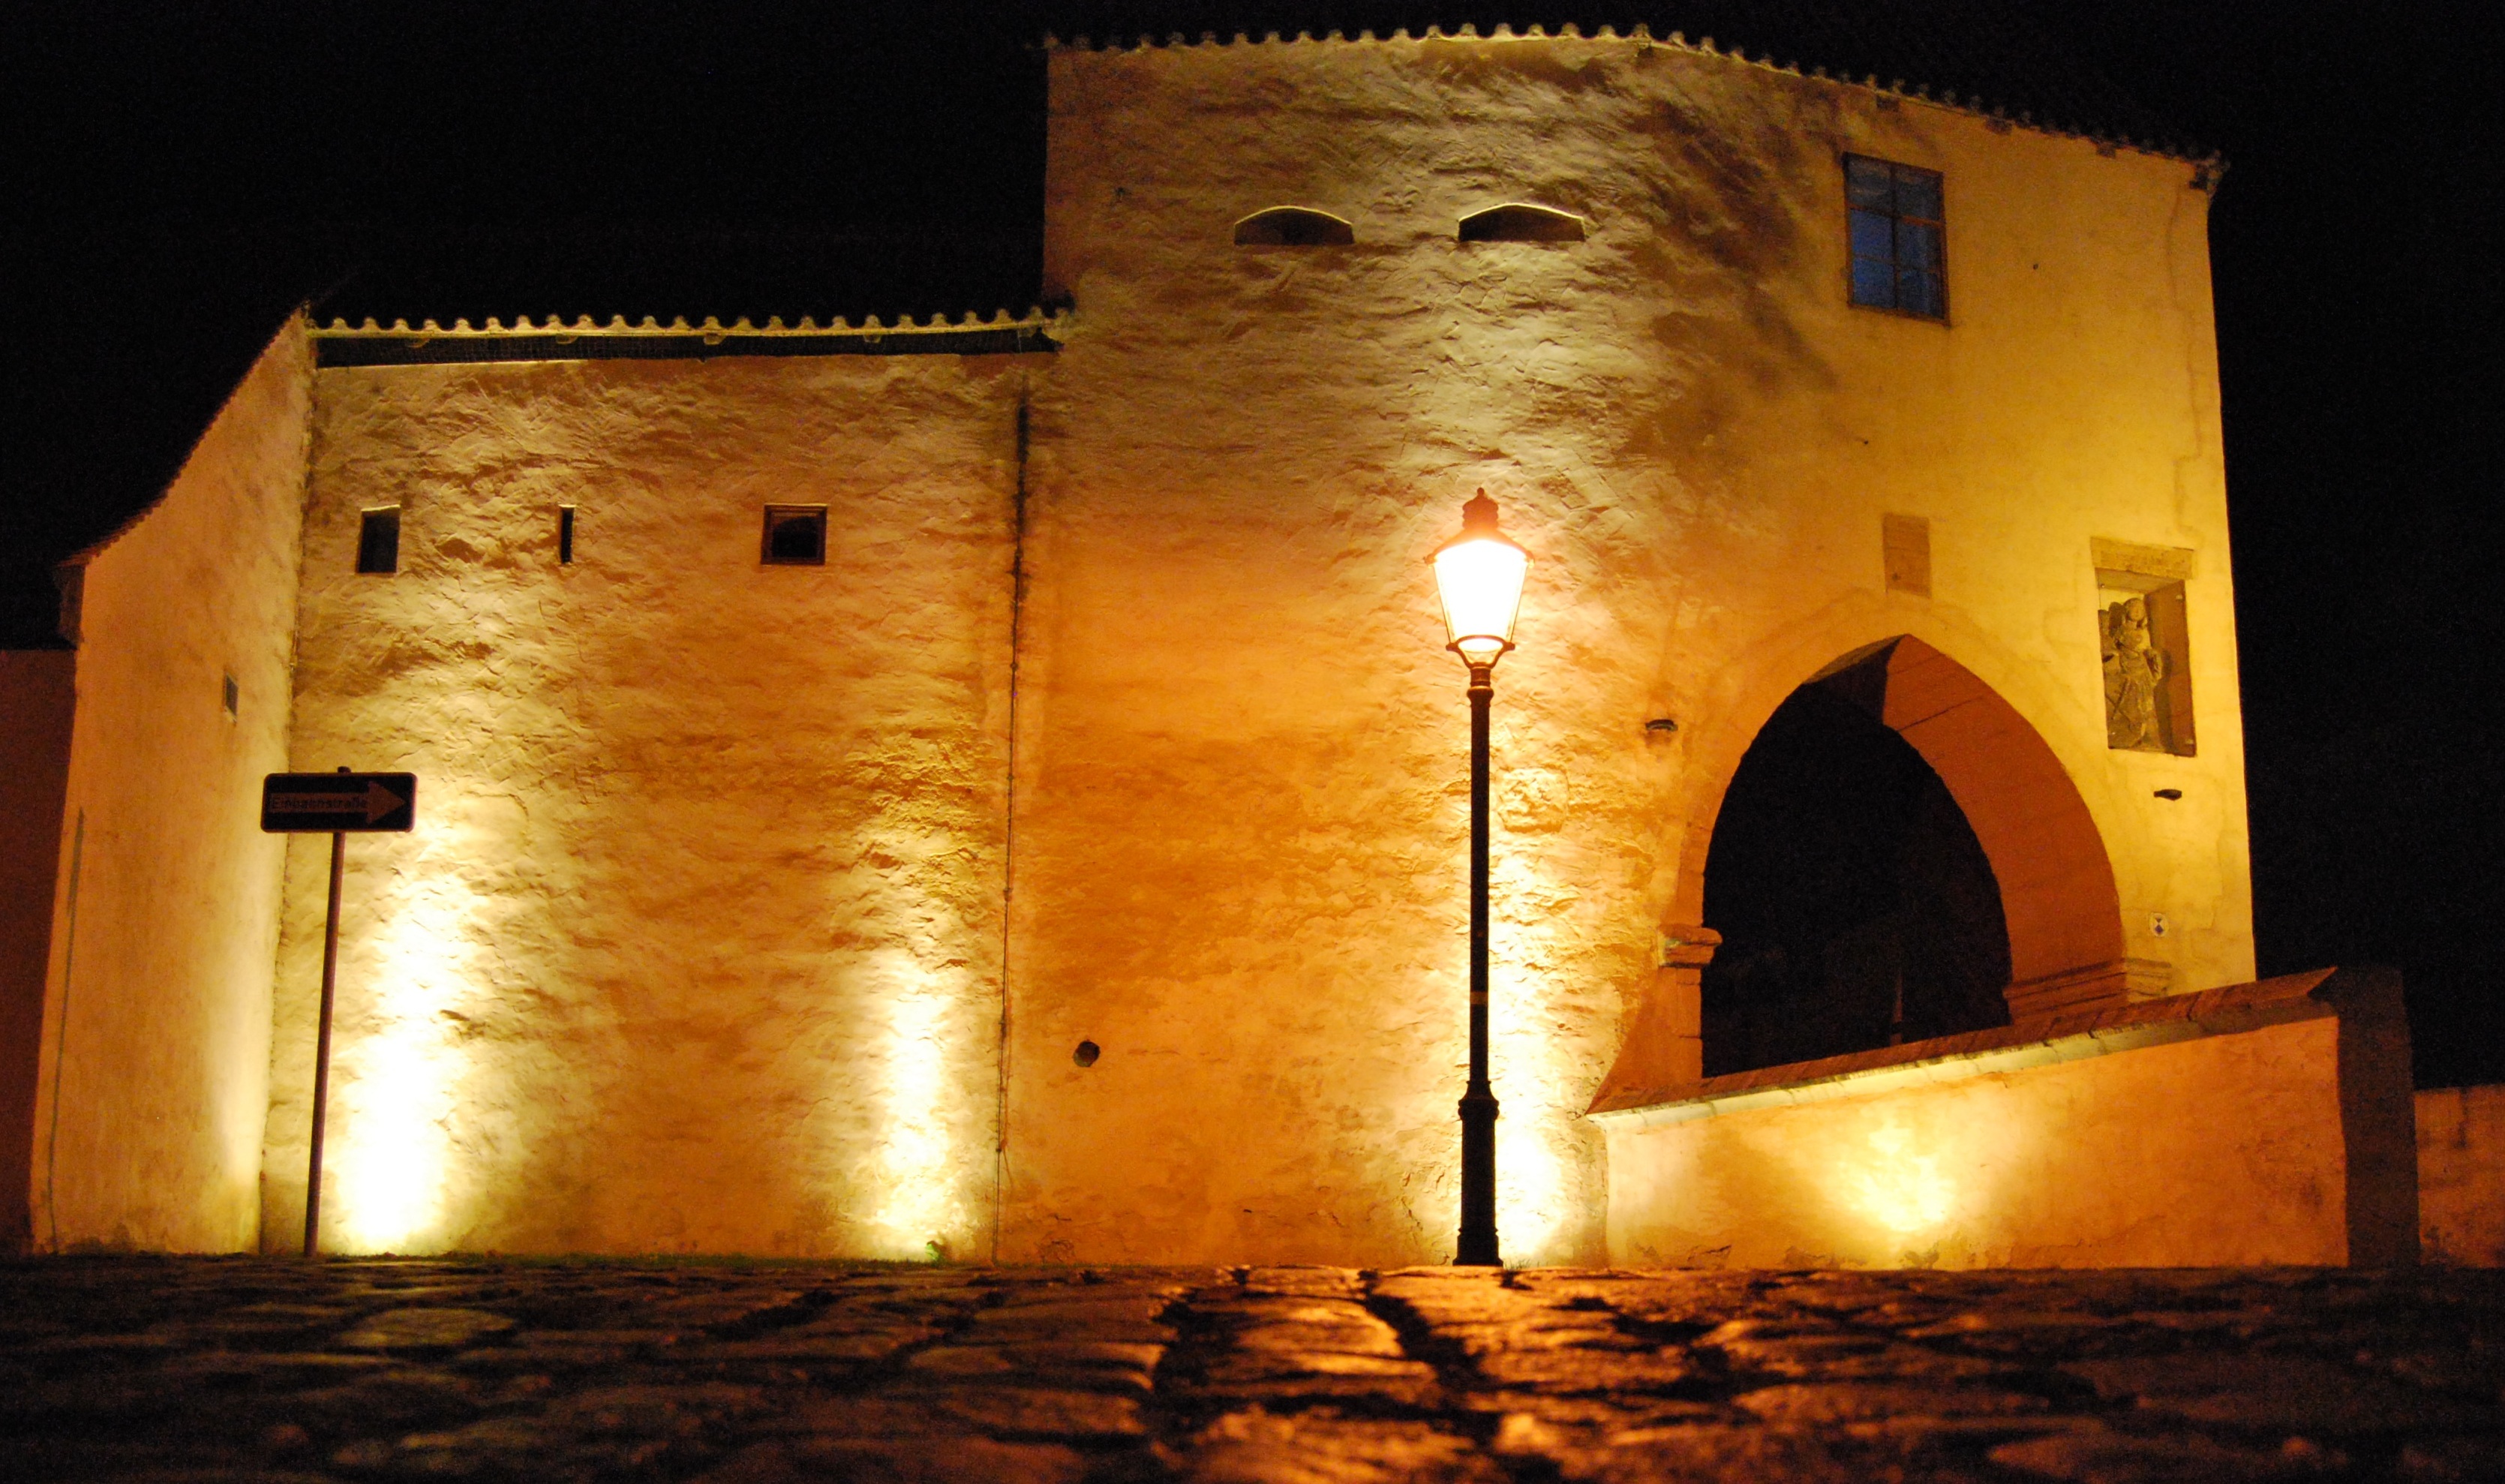
light, night, building, darkness, chapel, lighting, place of worship, old town, temple, middle ages, saxony anhalt, ancient history, marientor, marientor naumburg